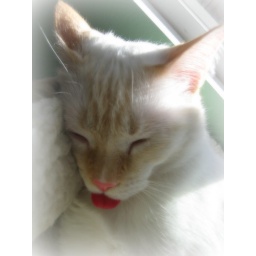
I took this of my Flame Point Siamese named Flame sleeping in his bed in the window with his tongue hanging out.